Moses Hazen

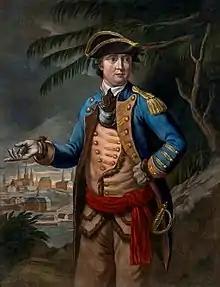
Mezzotint of Benedict Arnold by Thomas Hart, 1776

During the American retreat from Quebec in May and June 1776, Hazen and Arnold were embroiled in a dispute that led to charges and counter-charges, courts martial and other hearings, lasting into 1779. At issue were supplies that Arnold had ordered seized from merchants in Montreal and sent to Chambly for eventual shipment south as part of the retreat. Hazen, in charge of the facilities at Chambly, refused to sign for the goods, as he recognized them as the property of friends in Montreal. In the ensuing retreat, most of these goods were plundered and lost. Arnold wanted to immediately court-martial Hazen for failing to follow orders, but the arriving British army delayed any such activity until the army's return to Fort Ticonderoga. Arnold's opinion of Hazen clearly changed; he wrote, "This is not the first or last order Col. Hazen has disobeyed. I think him a man of too much consequence for the post he is in."